Dip slope

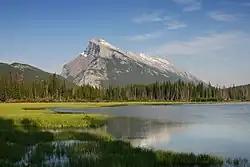
The south-facing (right) side of Mount Rundle in Canada is a good example of a dip slope. The ledge-forming dipping strata consists of Rundle Group dolomite.

Dip slopes are the result of the differential erosion of strata of varying resistance to erosion that are dipping uniformly in one direction. In this case, strata, i.e. shale, mudstone, and marl, that are less resistant to erosion are preferentially eroded relative to stronger strata, i.e. sandstone, limestone, and dolomite, that are more resistant to erosion. As a result, the less resistant strata will be eroded away leaving the more resistant strata as a caprock forming the dip slope (backslope) of a ridge that slopes in the direction of caprock. When this happens to flat-lying beds, landforms such as plateaus, mesas, and buttes are formed. The erosion of tilted beds will form landforms called cuestas, homoclinal ridges, hogbacks, and flatirons. Plateaus, mesas, and buttes have flat tops, while cuestas and homoclinal ridges are asymmetrical (~flat) areas w/ridges. The less steep side (at the low point) is their dip slope (intersecting 'ground' surface, and disappearing underground) and the steeper other side (the opposite, and at the high point) is their escarpment. In case of hogbacks, the steepness of the dip slope and escarpment will be about the same. Dip slopes can also be formed by igneous structures such as sills.